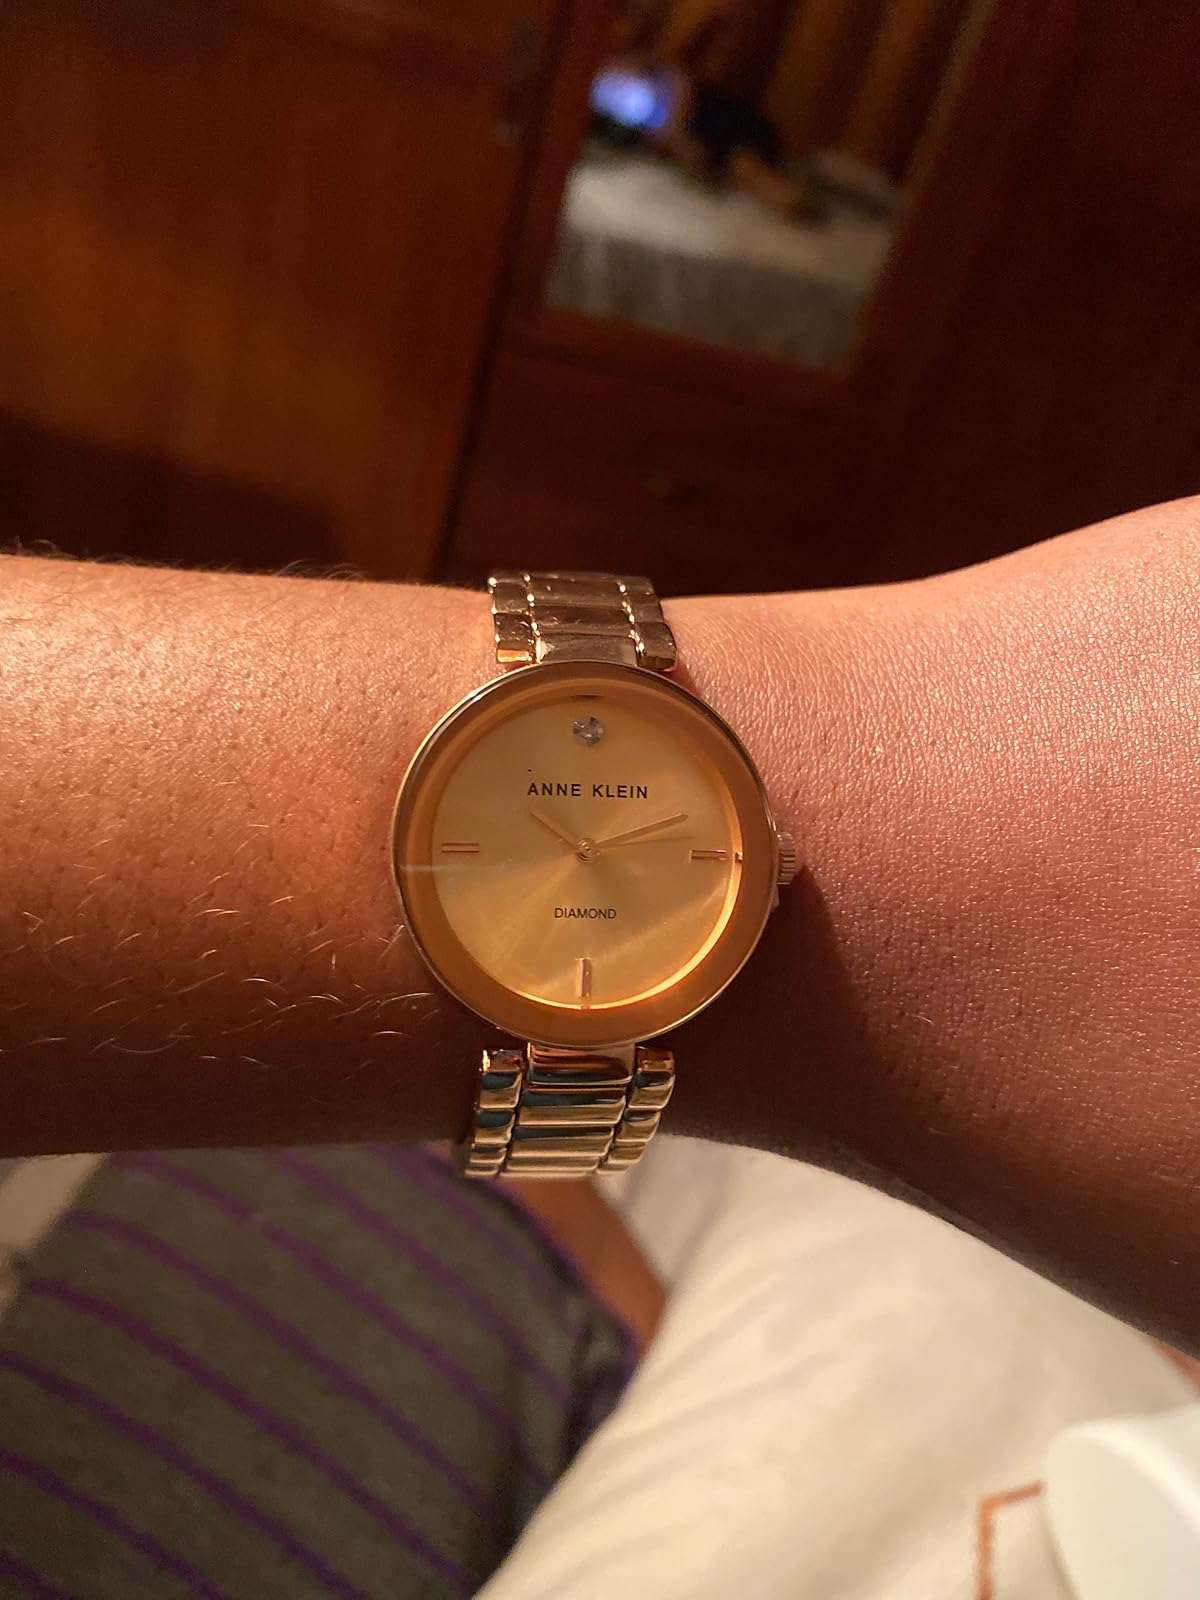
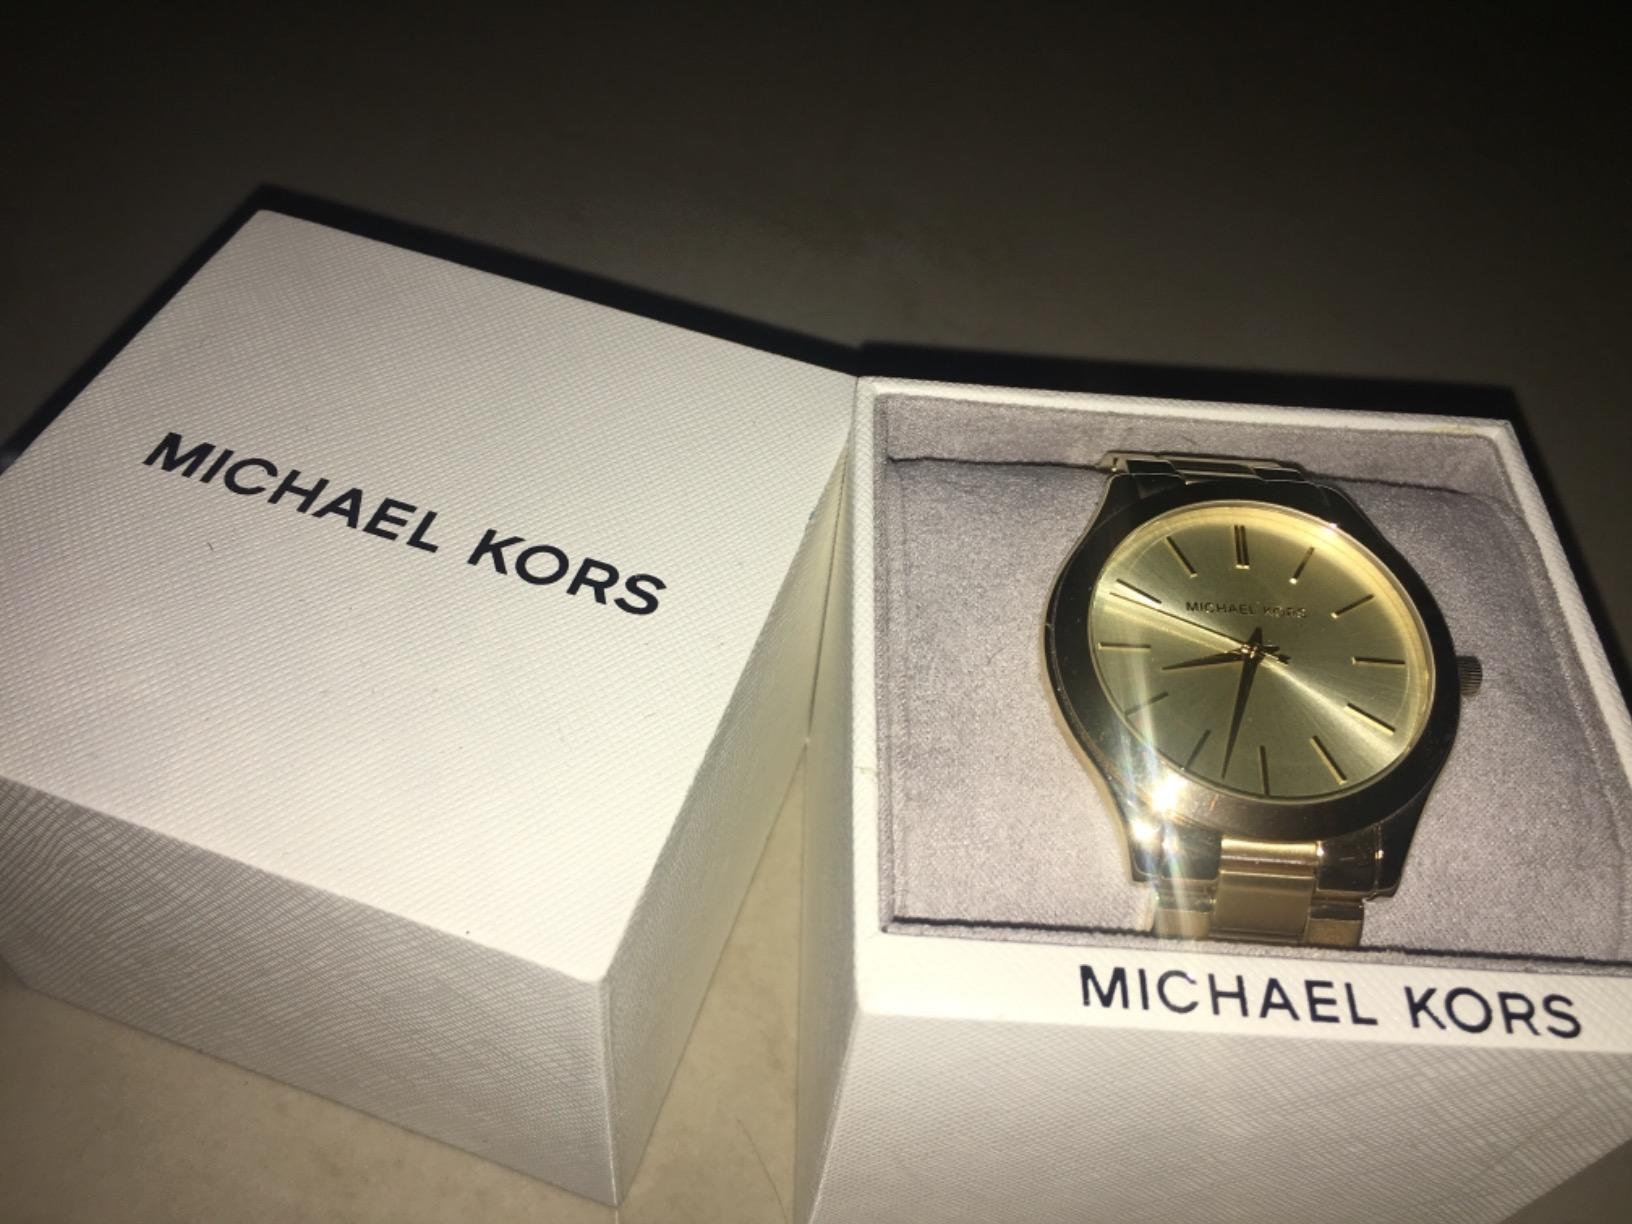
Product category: accessories_watch
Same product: no